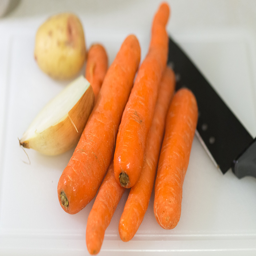
start out with some fresh ingredients .